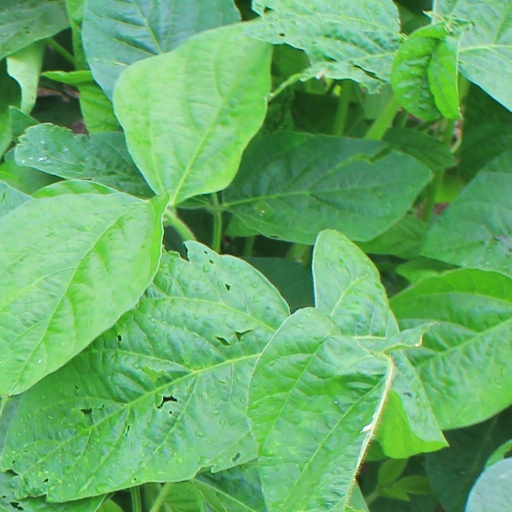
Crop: soybean